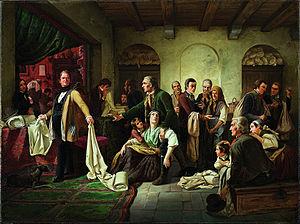
Carl Wilhelm Hübner est un peintre allemand.